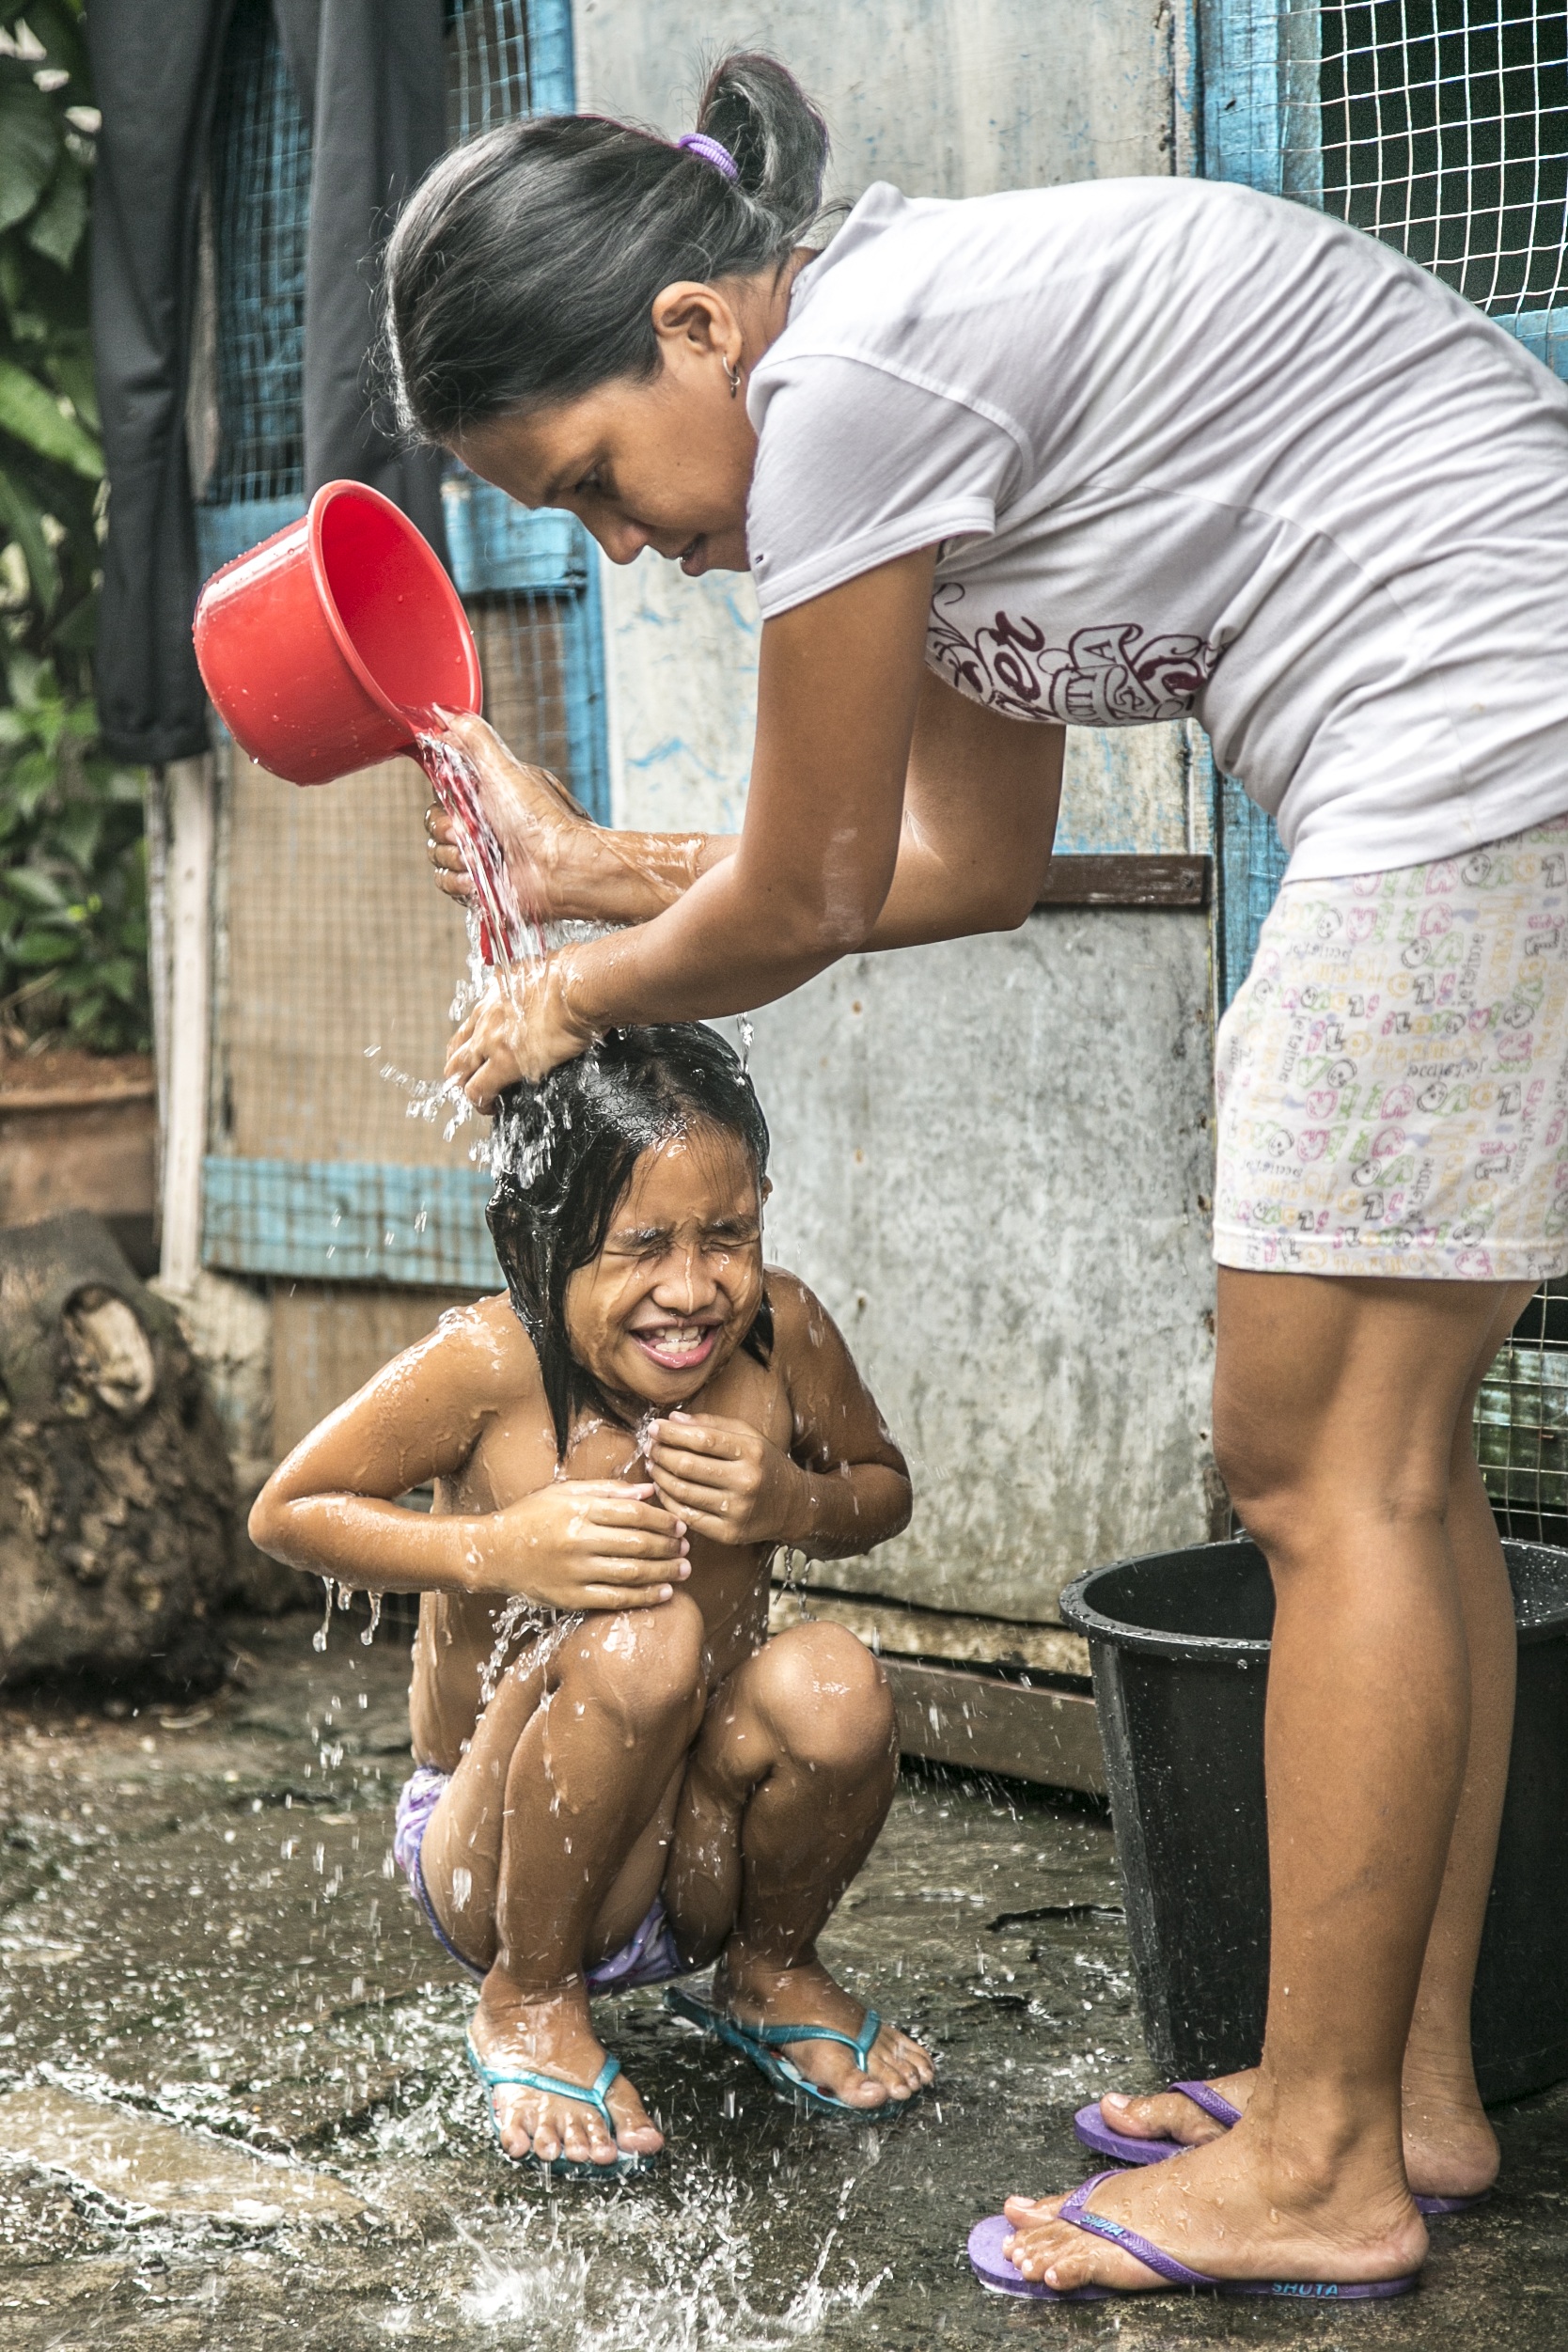
man, person, people, play, male, leg, love, child, baby, muscle, mom, children, mother, bath, parents, interaction, women's, human positions, bath shower, overpriced